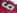
Number: 6